Fritz von Opel

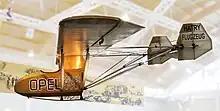
Opel RAK.1, on display at Mannheim museum of technology "Technoseum"

Fritz von Opel was a grandson of Adam Opel and son of Wilhelm von Opel. His sister was Elinor von Opel, a cousin Georg von Opel. When his father Wilhelm was raised to hereditary nobility in 1917, his descendants were also ennobled. In 1929 he married his first wife Margot Löwenstein (also known as Sellnik), an actress and one of Germany's first female aviators, and after the divorce eventually his second wife in 1947, Emita Herrán Olozaga, daughter of the diplomat Rafael Bernando Herrán Echeverri and his wife Lucia Olozaga. This marriage resulted in two children, Frederick von Opel, called Rikky (* 1947), and Marie Christine von Opel, called Putzi (1951–2006).